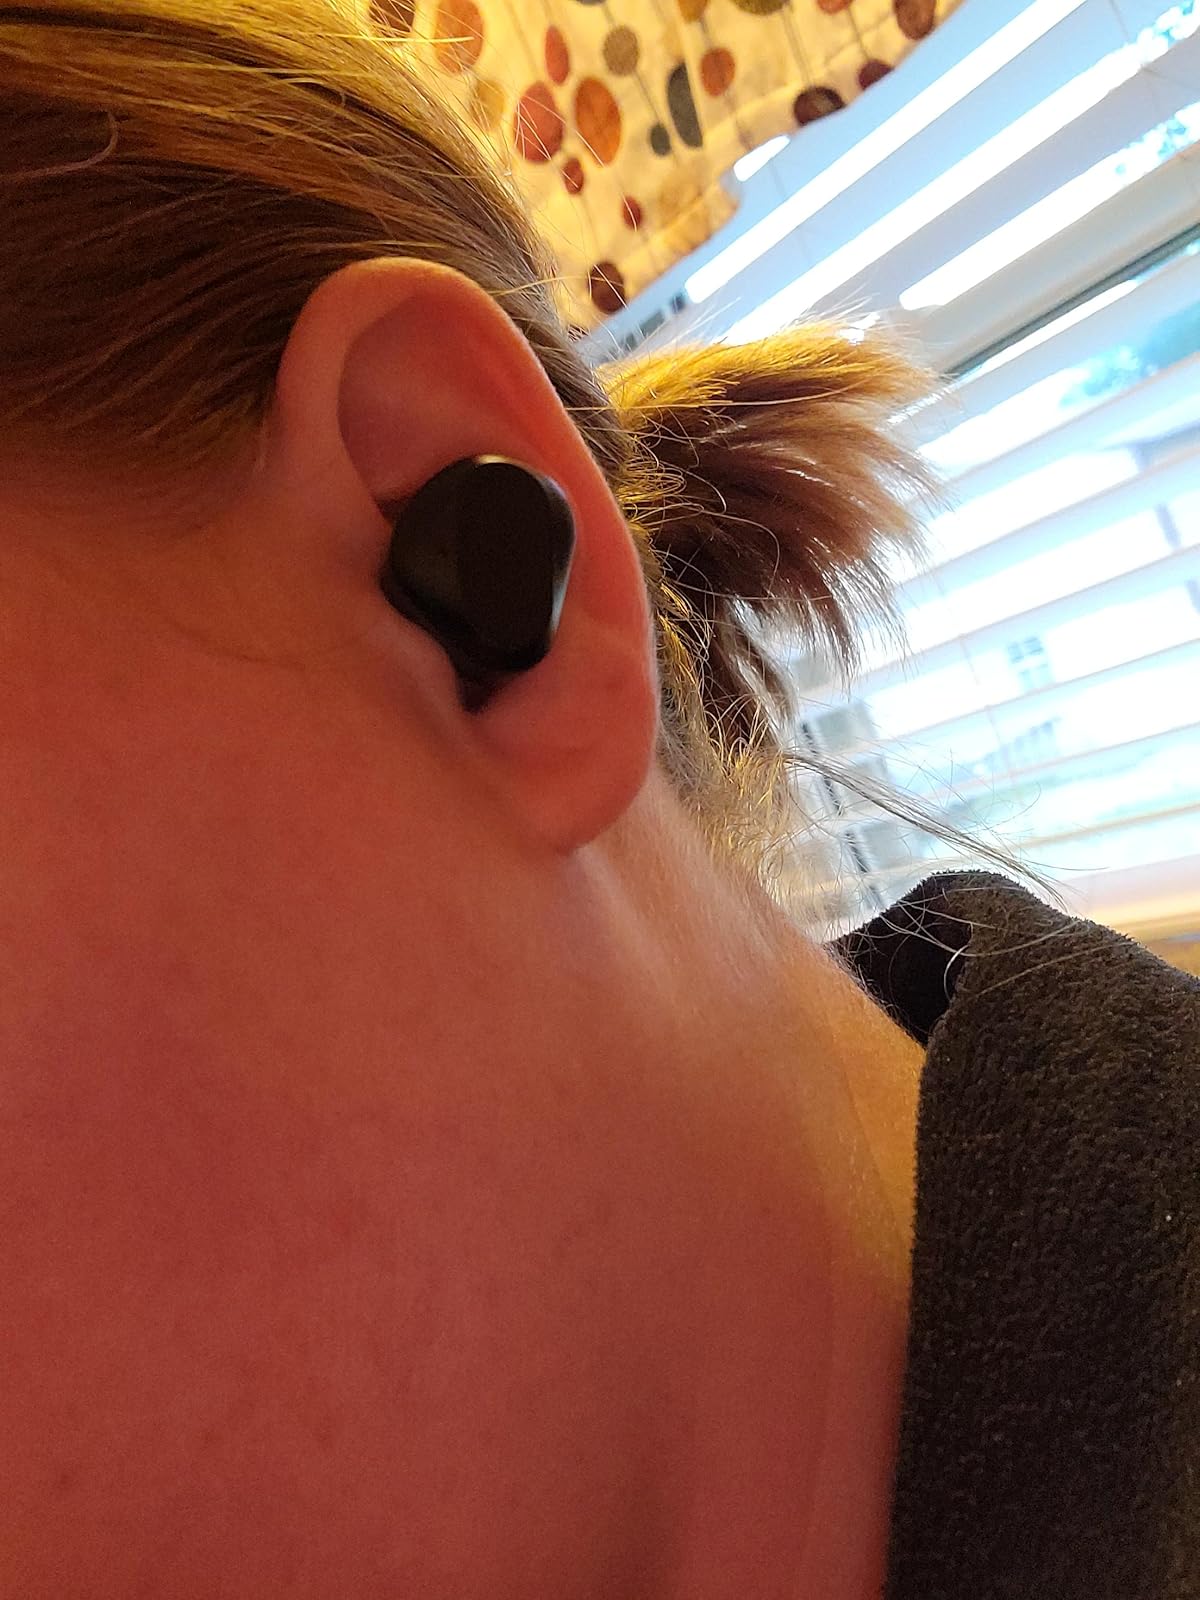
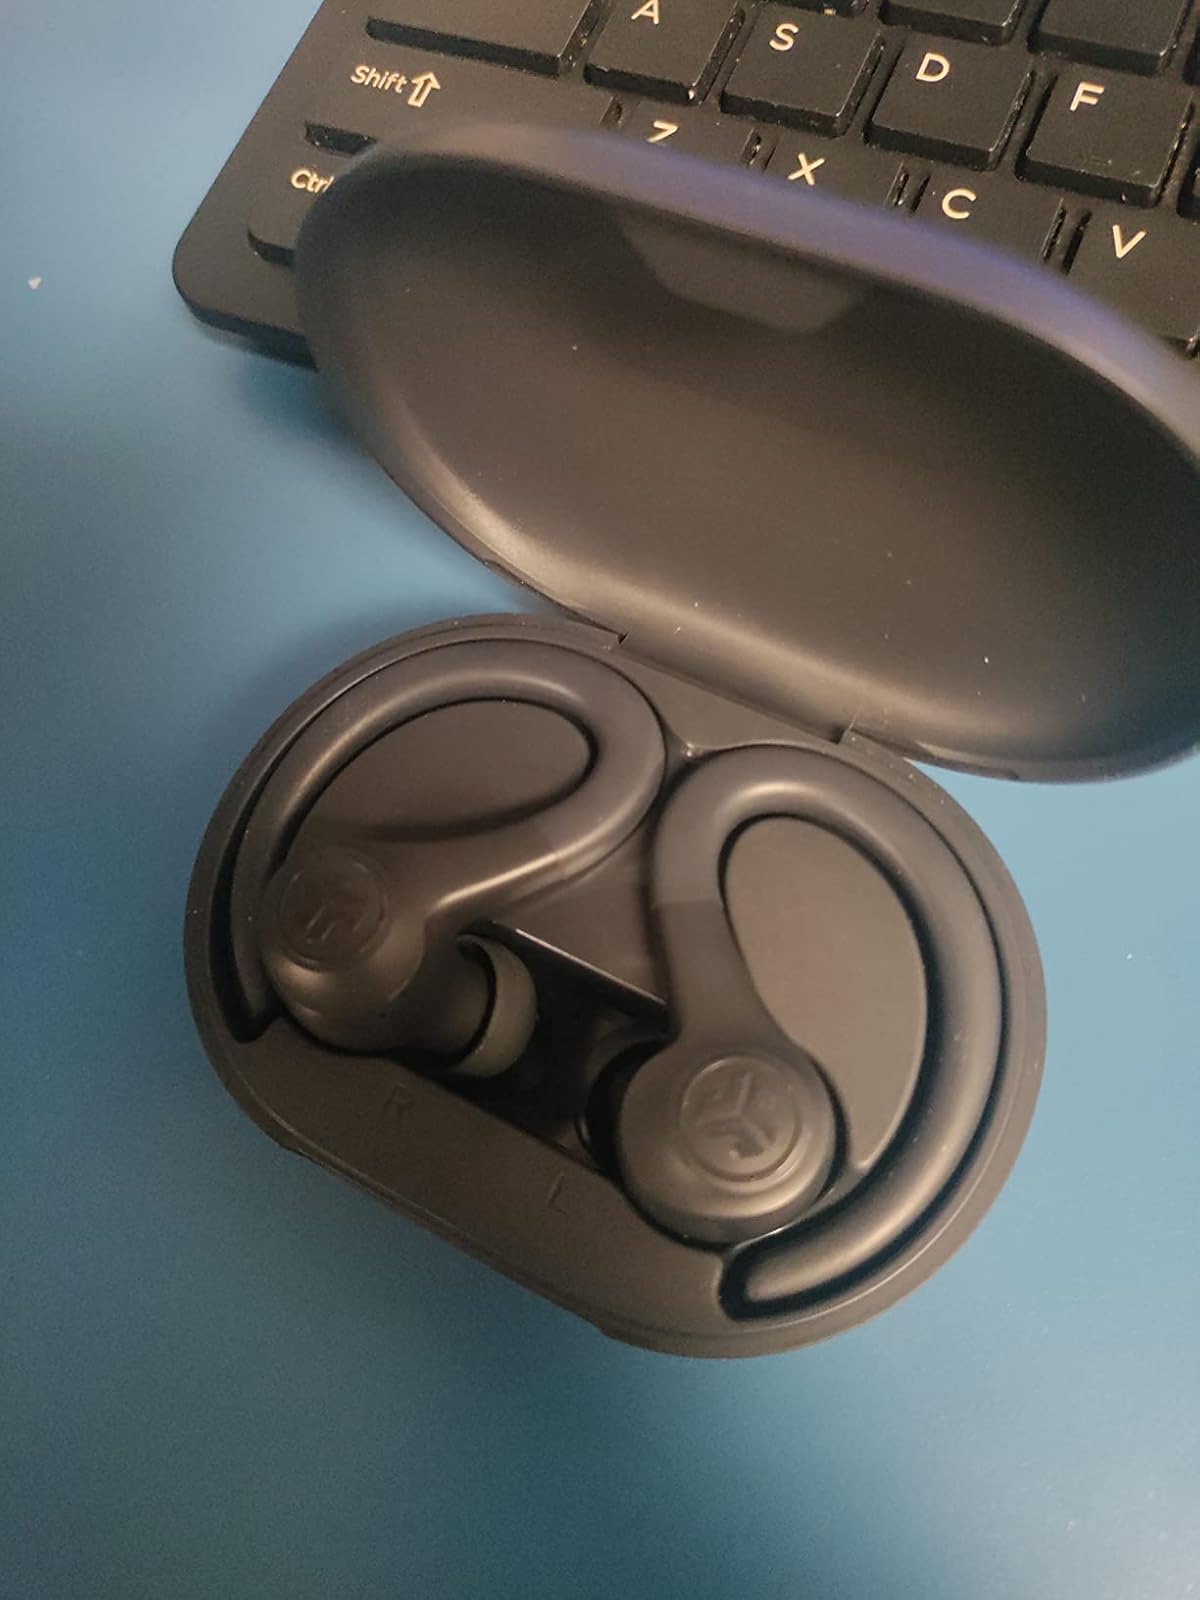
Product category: earbuds
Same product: no